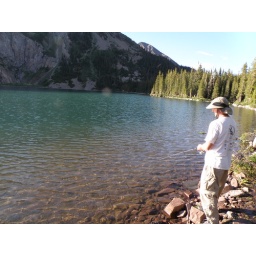
Matt fishing....I tried to fish but the line ended up in a tree